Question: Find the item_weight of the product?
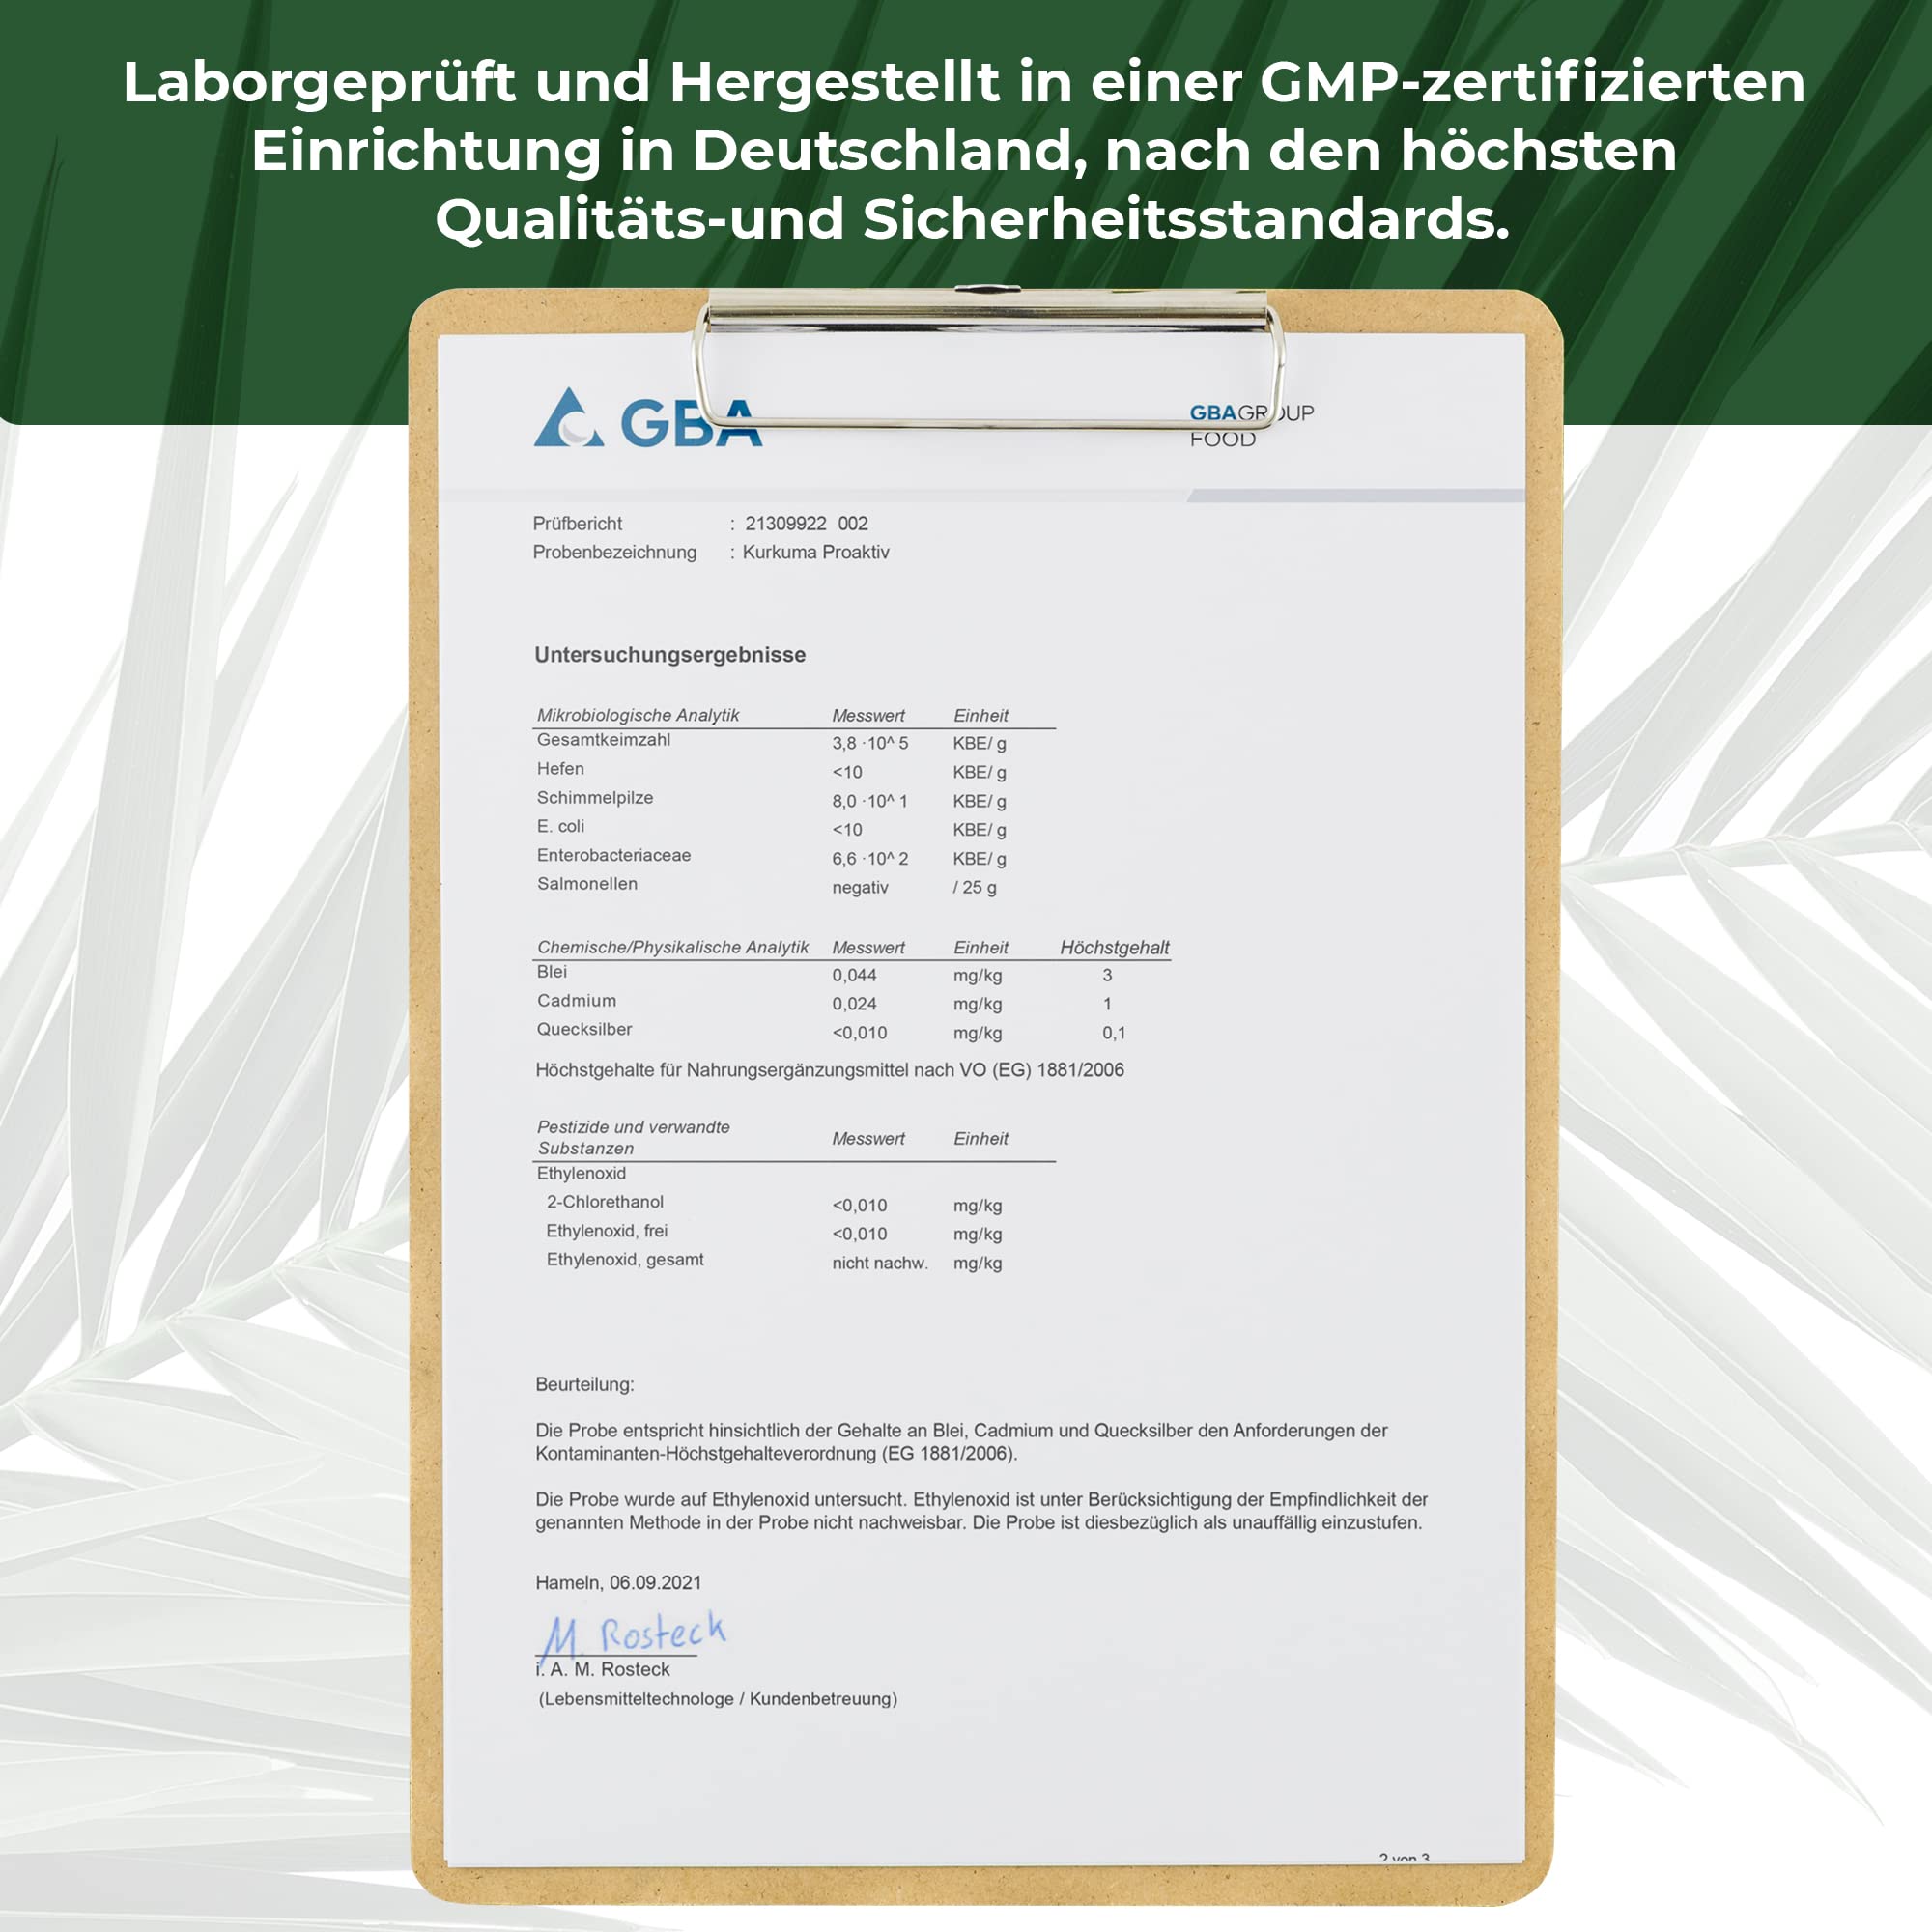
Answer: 25.0 gram